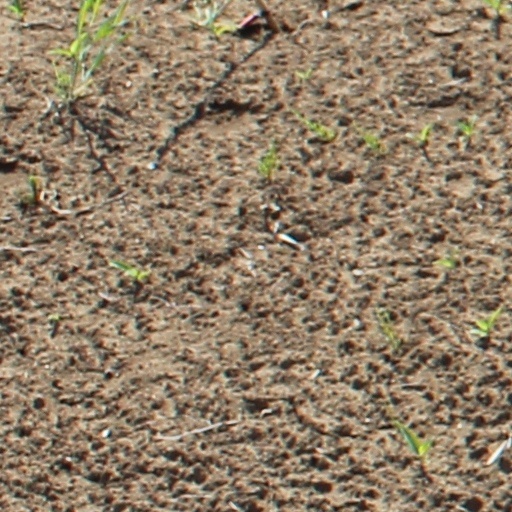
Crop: wheat